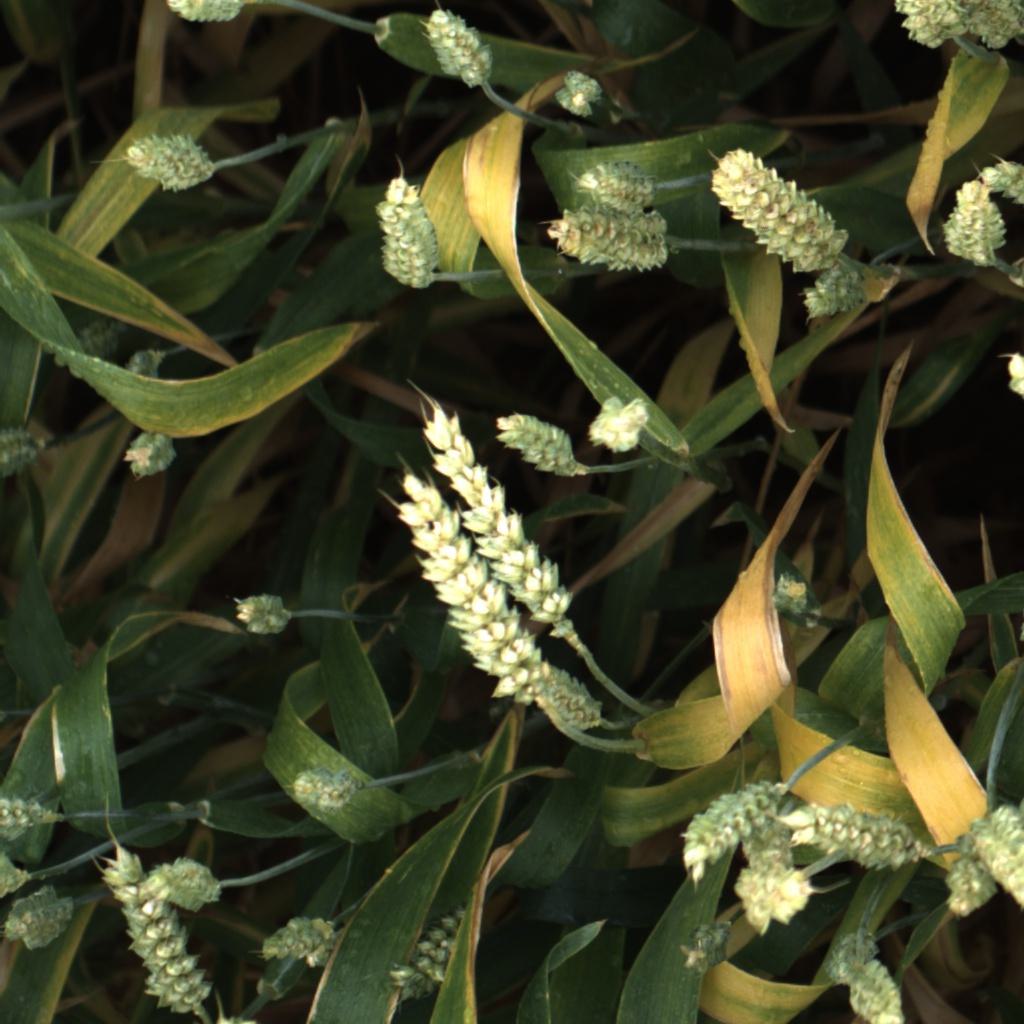
Country: UK
Location: Rothamsted
Wheat development stage: Filling - Ripening